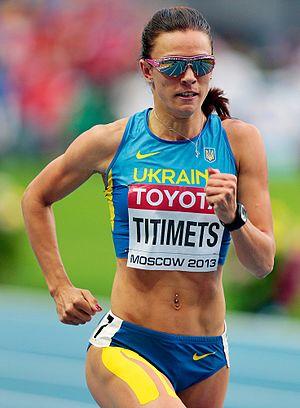
Hanna Titimets est une athlète ukrainienne spécialiste du 400 mètres haies.